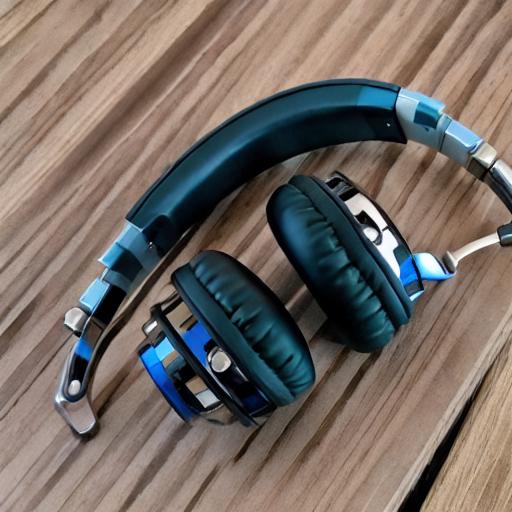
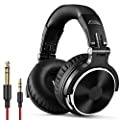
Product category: headphones
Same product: no